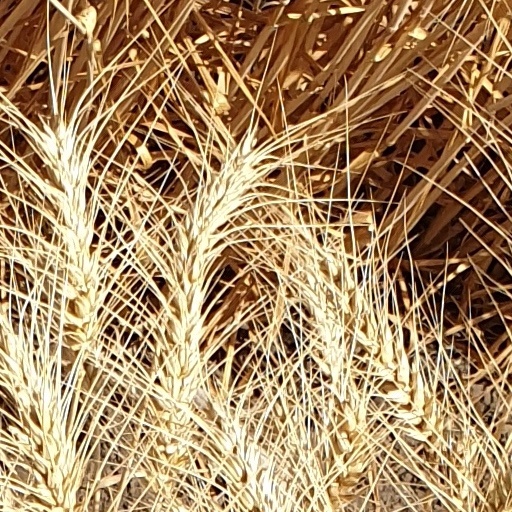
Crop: wheat